Geology of Croatia

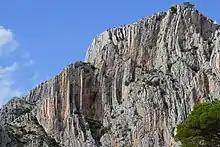
Vertical sedimentary rock layers on the island of Hvar

The geology of Croatia has some Precambrian rocks mostly covered by younger sedimentary rocks and deformed or superimposed by tectonic activity.